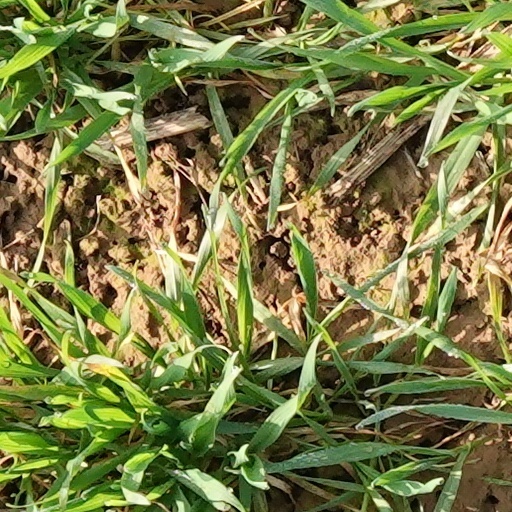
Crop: wheat